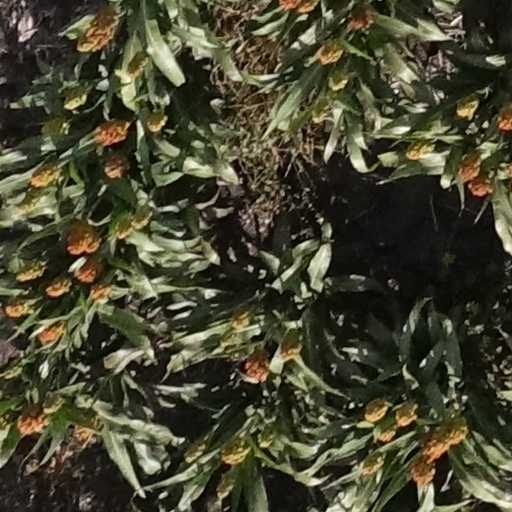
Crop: sorghum